Tachihi Station

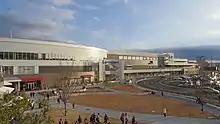
The Lalaport Tachikawa Tachihi shopping mall in December 2015

The station is situated above Tokyo Metropolitan Route 43 and adjoins the Lalaport Tachikawa Tachihi shopping mall. Other points of interest include: